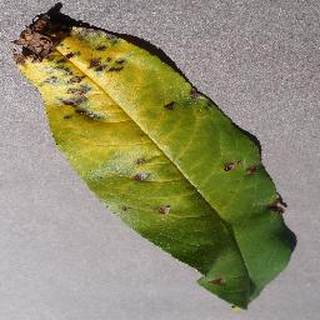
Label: peach_bacterial_spot